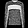
Label: Pullover